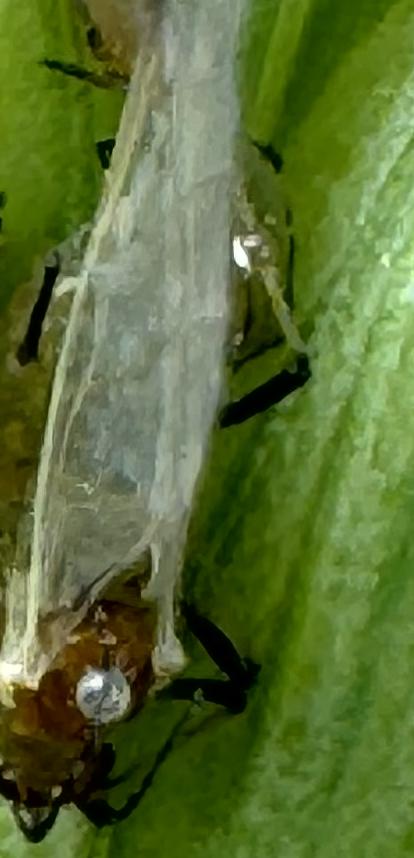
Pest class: english_grain_aphid